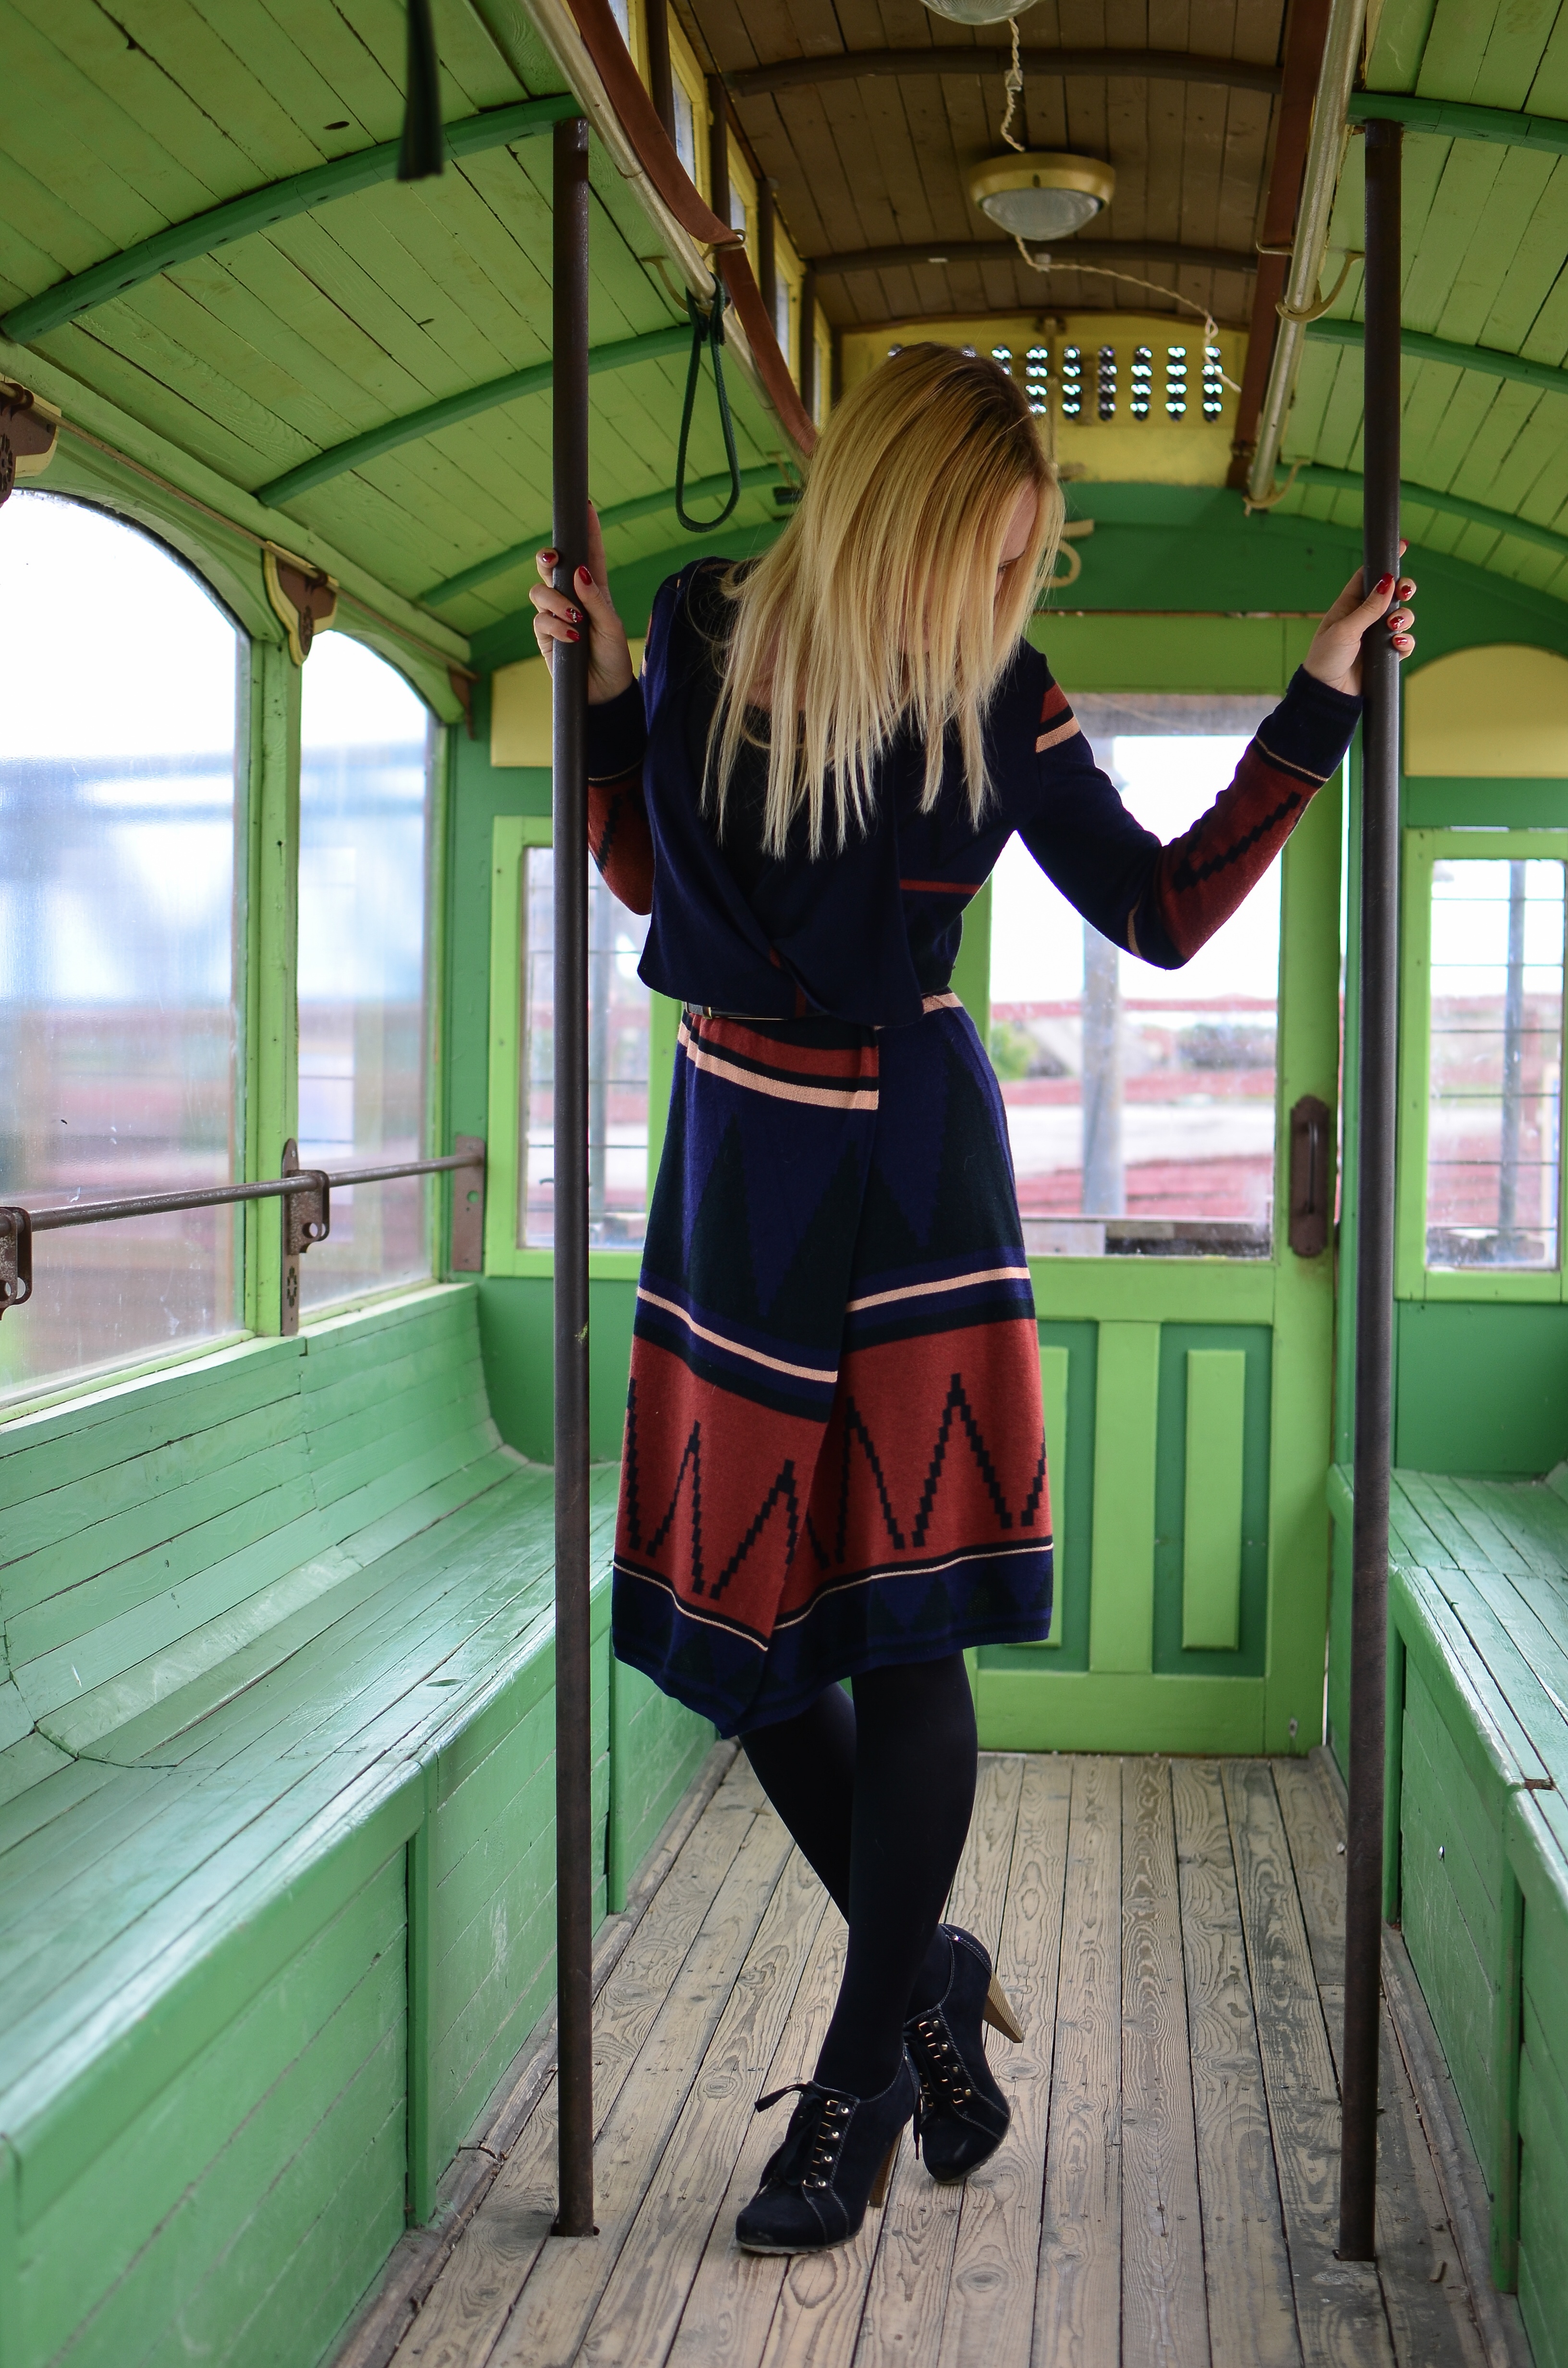
green, clothing, snapshot, costume, anime